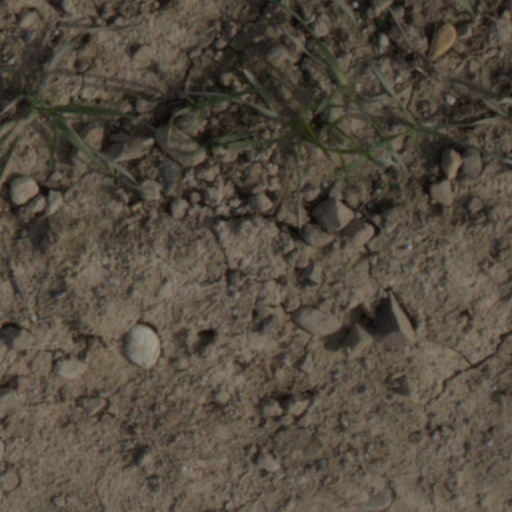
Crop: wheat